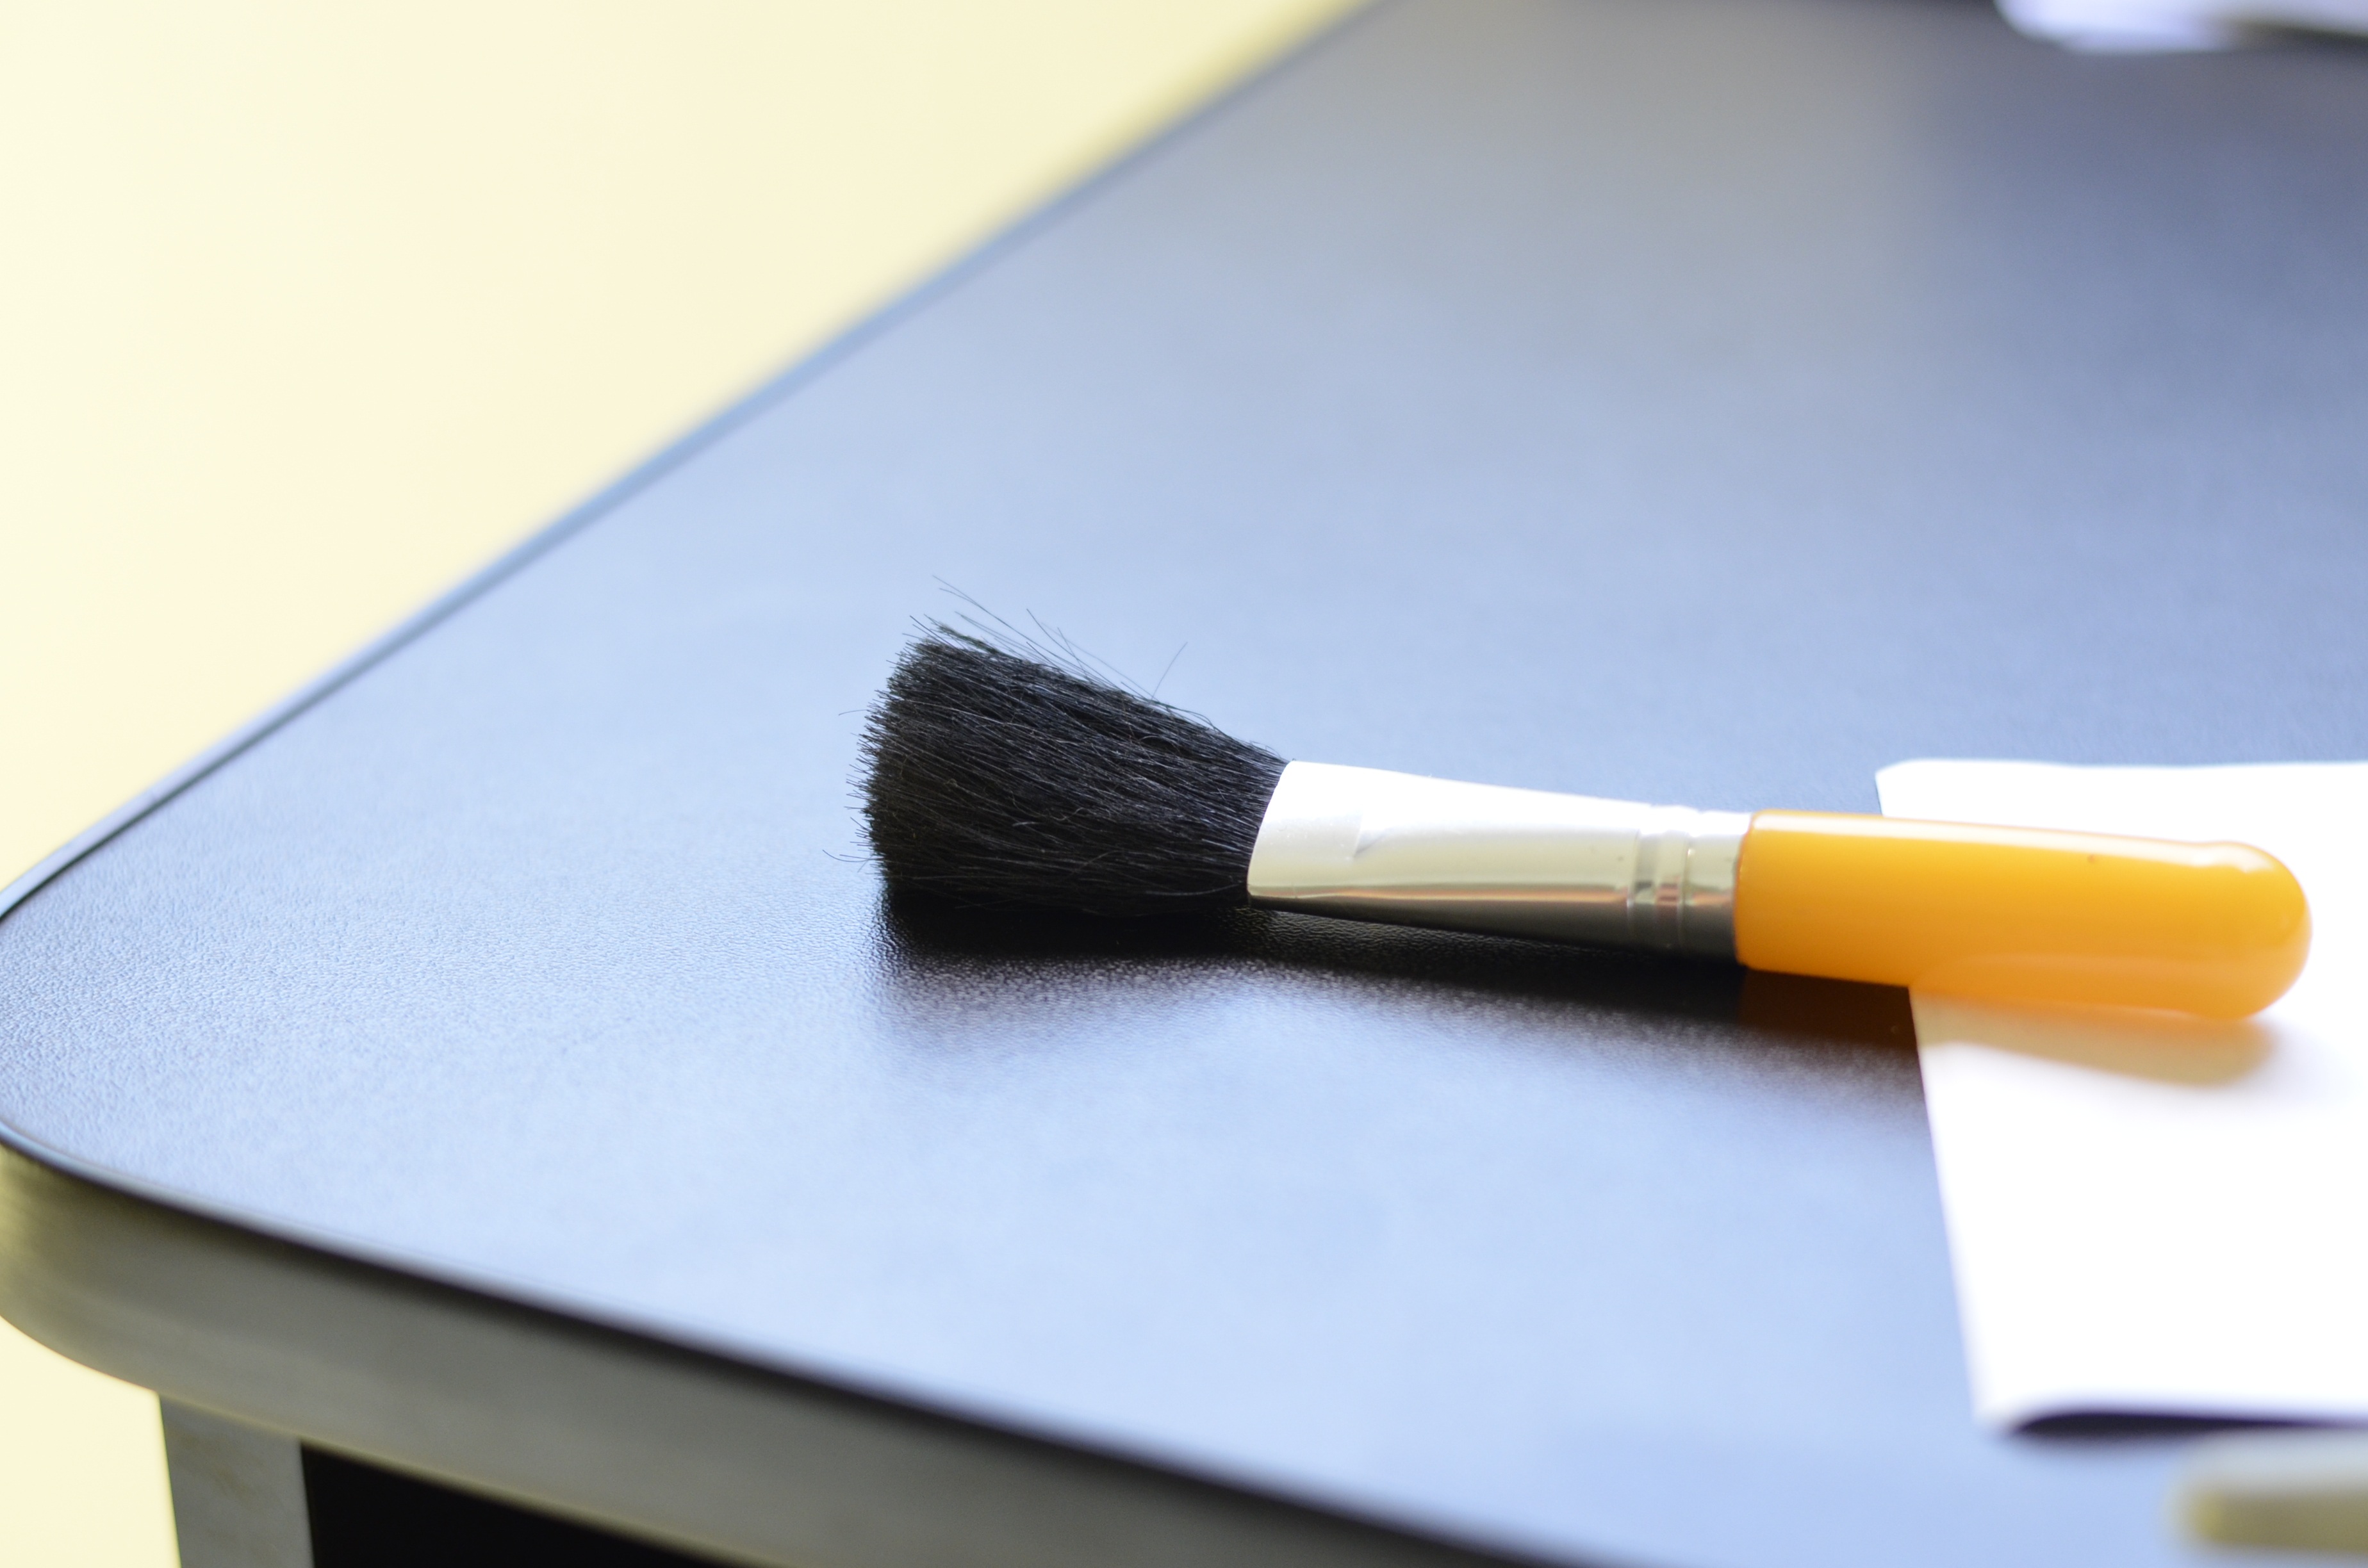
brush, tool, photo, clear lens